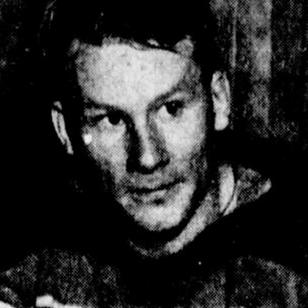
Age: 25